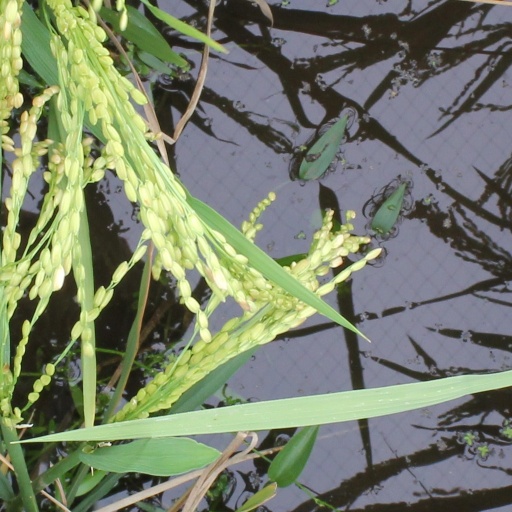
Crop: rice